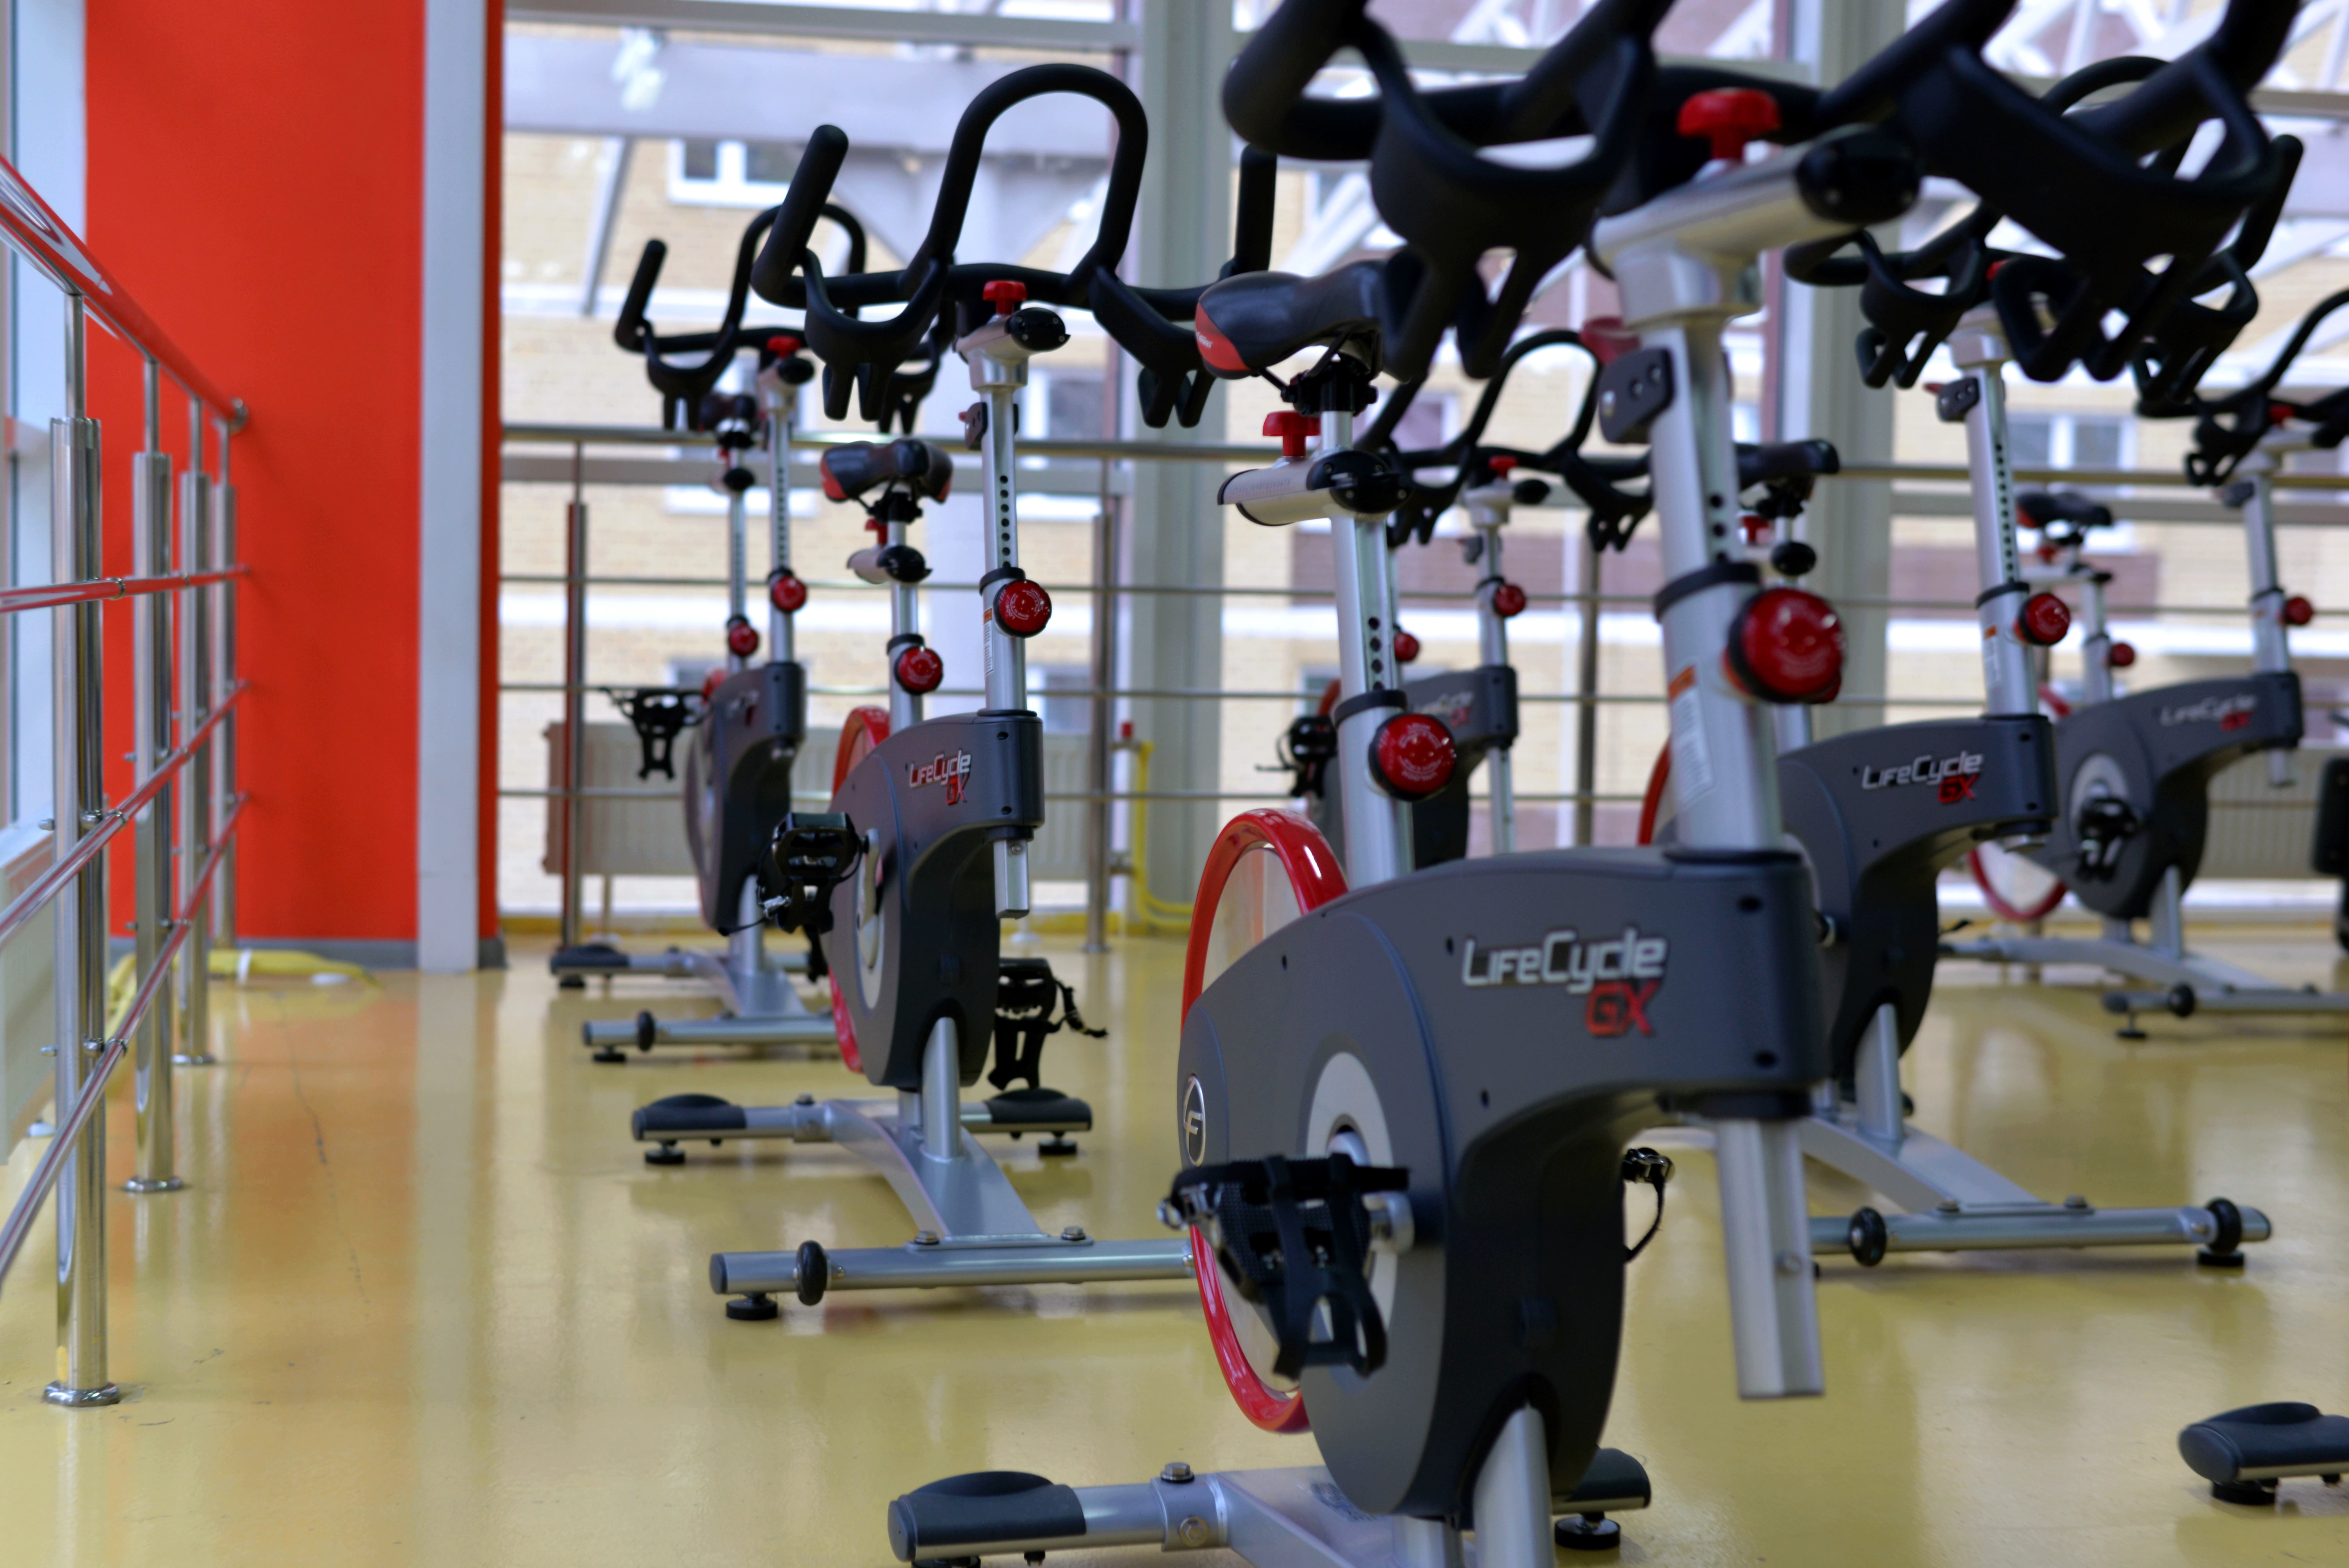
structure, bike, machine, room, fitness, gym, sports, race track, indoor cycling, geographical feature, sport venue, physical fitness, trenazhor